Proteases in angiogenesis

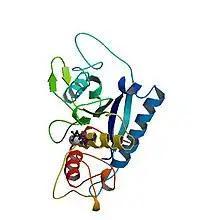
ADAM17

ADAMs comprise a family of integral membrane as well as secreted glycoproteins which are related to snake venom metalloproteinases and MMPs. Like MMPs, ADAMs are composed of multiple conserved domains. They contain propeptide, metalloproteinase, disintegrin-like, cystein-rich, and epidermal growth factor like domains, although variations in domain composition have been observed in non-animal organisms. Membrane anchored ADAMs contain a transmembrane and cytoplasmic domain. The domains contained within the ADAMs family have been characterized, uncovering their functional and structural roles. ADAMs contain a consensus sequence which has three histidine residues that bind to the catalytically essential zinc ion. The propeptide is removed through cleavage by a furin type protease yielding the active enzyme. The propeptide of most MMPs is cleavable by proteases such as trypsin, plasmin, chymotrypsin and other MMPs. ADAMs participate in a wide variety of cell surface remodeling processes, including ectodomain shedding, regulation of growth factor availability and mediating cell-matrix interactions. ADAM17 and ADAM15 have recently been identified in endothelial cells (EC).